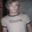
Label: man